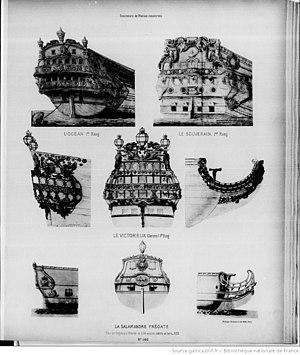
Souvenirs de marine conservés No. 146 Ships include L'Ocean 1er Rang, Le Souverain 1er Rang, Le Victorieux (Dorures) 1er Rang, and La Salamandre fregate. Collection de plans ou Dessins (...) Pâris Edmond